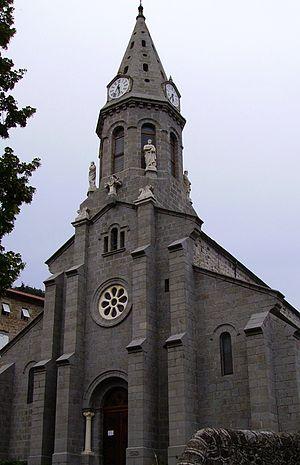
Chanéac est une commune française, située dans le département de l'Ardèche en région Auvergne-Rhône-Alpes.